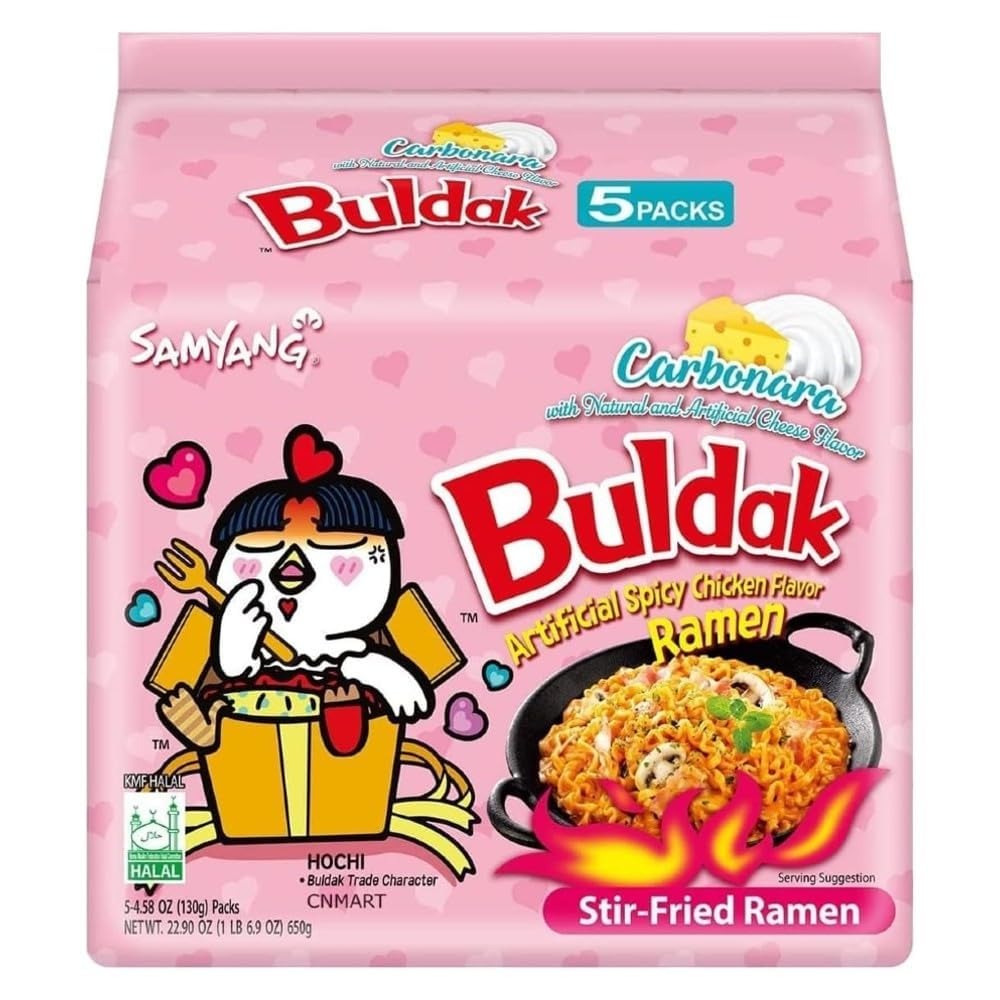
Item Name: Creamy Carbonara Fiesta Bundle Bag of 5 Packs of SAMYANG Carbonara Buldak Chicken Flavor Ramen – Halal Certified – 22.95 Oz (Pack of 1)
Bullet Point 1: Spicy Ramen Noodle - The Samyang ramen noodle is spicier than your average instant noodles. You may feel a little sweet then continuous spicy. If you love it, join us and enjoy it.
Bullet Point 2: Carefully Selected Ingredient - Our ramen noodle looks red as fire, with spicy fragrance. All the ingredients are selected carefully. 7 brewing craftw and 8-hours high temperature refining assure our high quality.
Bullet Point 3: Chewy Noodle - Our chicken noodle origins from Korean high-gluten wheat, 3mm toughness width. A chewy noodle for you.
Bullet Point 4: Easy to Prepare - Put Noodles into boiling water and simmer for 5 minutes. Throw away the water and reamin 8 spoons of water. Put liquid sauce and stir-fry for 30 seconds. Add others and stir well.
Bullet Point 5: Multiple Scenarios - Eat it yourself, matches a variety show. Company team building, start a spicy challenge. Togeter with friends, originator of spicy, addictive taste. Share with lover, the top choice. 662652174258
Product Description: Samyang is brand of South Korea Samyang Co., Ltd. It was founded in 1961. It mainly produces instant noodles such as Samyang Ramen, Super Spicy Chicken Flavored Noodles, Kimchi Flavored Ramen, Jajang Ramen, and Hand-made Noodles. Samyang is an enterprise that pursues "Honesty and Credit" and has developed for more than 50 years. Its entrepreneurial spirit includes the founder's concept of using food to usher in the centenary of mankind, which is the basis for making Samyang a company that has won the trust of the people.
Value: 22.95
Unit: Ounce

Price: 14.98